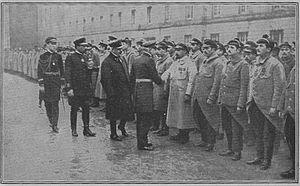
Lacaze, Ronarc'h décorent des fusillers_marins ayant servi à Dixmude et Nieuport, remise dans la caserne_de_la_pépinière. L'on peut aussi voir le capitaine de vaisseau du Merle.
Pierre-Alexis Ronarc'h, né le 22 février 1865 à Quimper et mort le 1ᵉʳ avril 1940 à Paris, est un marin français.